Monarchy of Saint Lucia

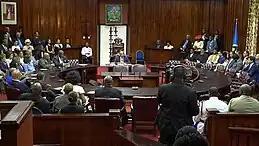
The Queen's portrait (top left) in the chambers of Parliament, 2018

The Royal Prerogative further extends to foreign affairs: the governor-general ratifies treaties, alliances, and international agreements. As with other uses of the Royal Prerogative, no parliamentary approval is required. However, a treaty cannot alter the domestic laws of Saint Lucia; an Act of Parliament is necessary in such cases. The monarch, and by extension the governor-general, also accredits Saint Lucian High Commissioners and ambassadors, and receives diplomats from foreign states.